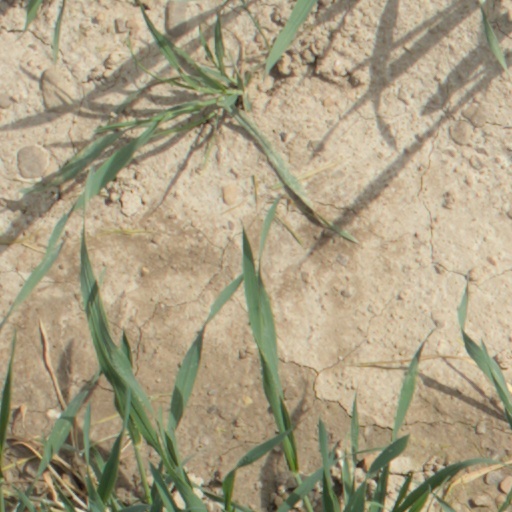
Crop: wheat